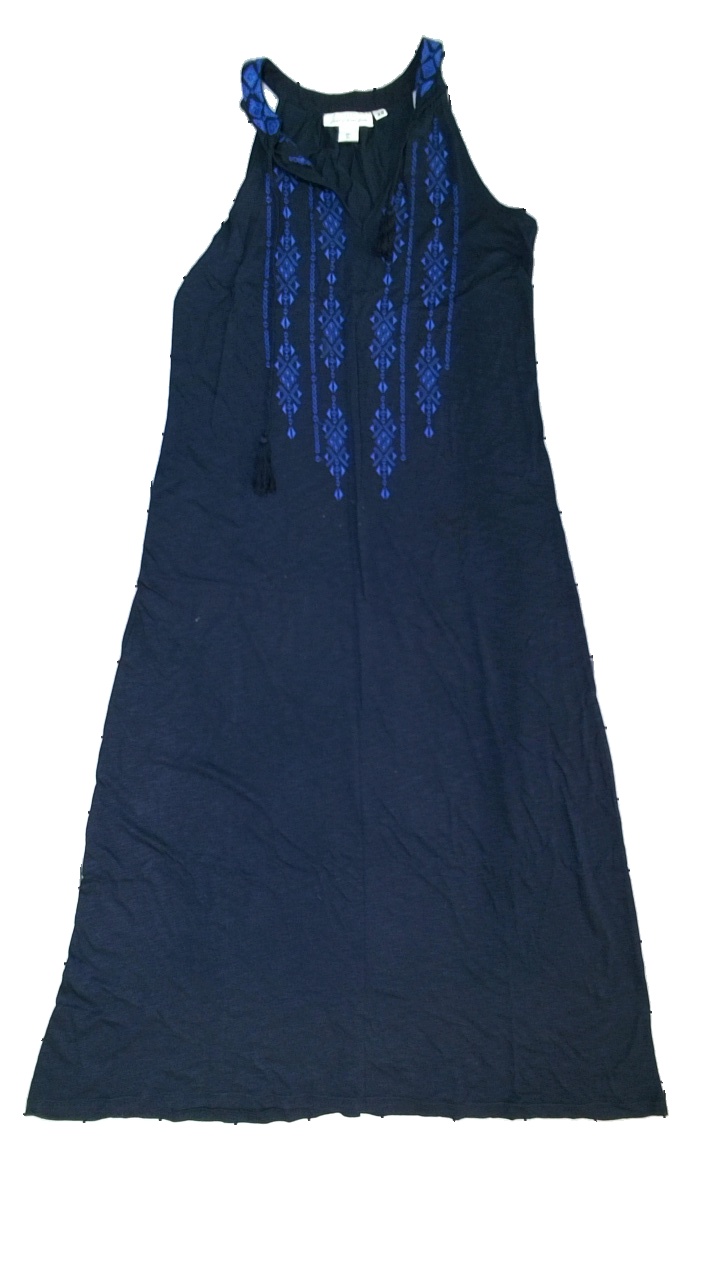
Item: Dress (Ladies)
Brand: H&m
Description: lång klänning med broderi
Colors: Blue
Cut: V-collar
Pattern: Embroidered
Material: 50% modal 50% bomull
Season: All
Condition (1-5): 3
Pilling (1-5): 5
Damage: smuts fläckar
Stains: Minor
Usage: Export
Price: <50